Mount Lebanon Mutasarrifate

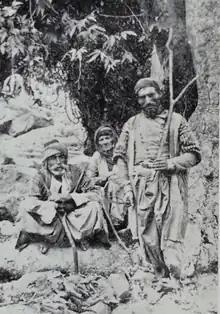
Lebanese Villagers of the Mount Lebanon Mutasarrifate.

Under the Mutasarrifate, the Shiites enjoyed stability, and security after a long period of constant persecutions and forced migrations, as they were given several rights. They also had two members in the Lebanese council, and had members in all the courts, and bodies affiliated to the Mutasarrifate. Notable Shias of the Mutasarrifate include: Sayyid Ali al-Husseini (a Qādi in Baabda and Jounieh), Shiite Keserwani members who held the position of membership of the board of directors: Sheikh Abbas Melhem Hamadeh, Abdullah Berro, Hajj Kazem Amr, Sheikh Hassan Awad, Sheikh Hassan Hamadar, Ali Hajj Hammoud, Muhammad Effendi Muhsin Abi Haidar, and Hajj Ali Muslim Amr.